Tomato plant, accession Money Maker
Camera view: tilt-top (135 deg); turntable rotation: 180 degrees
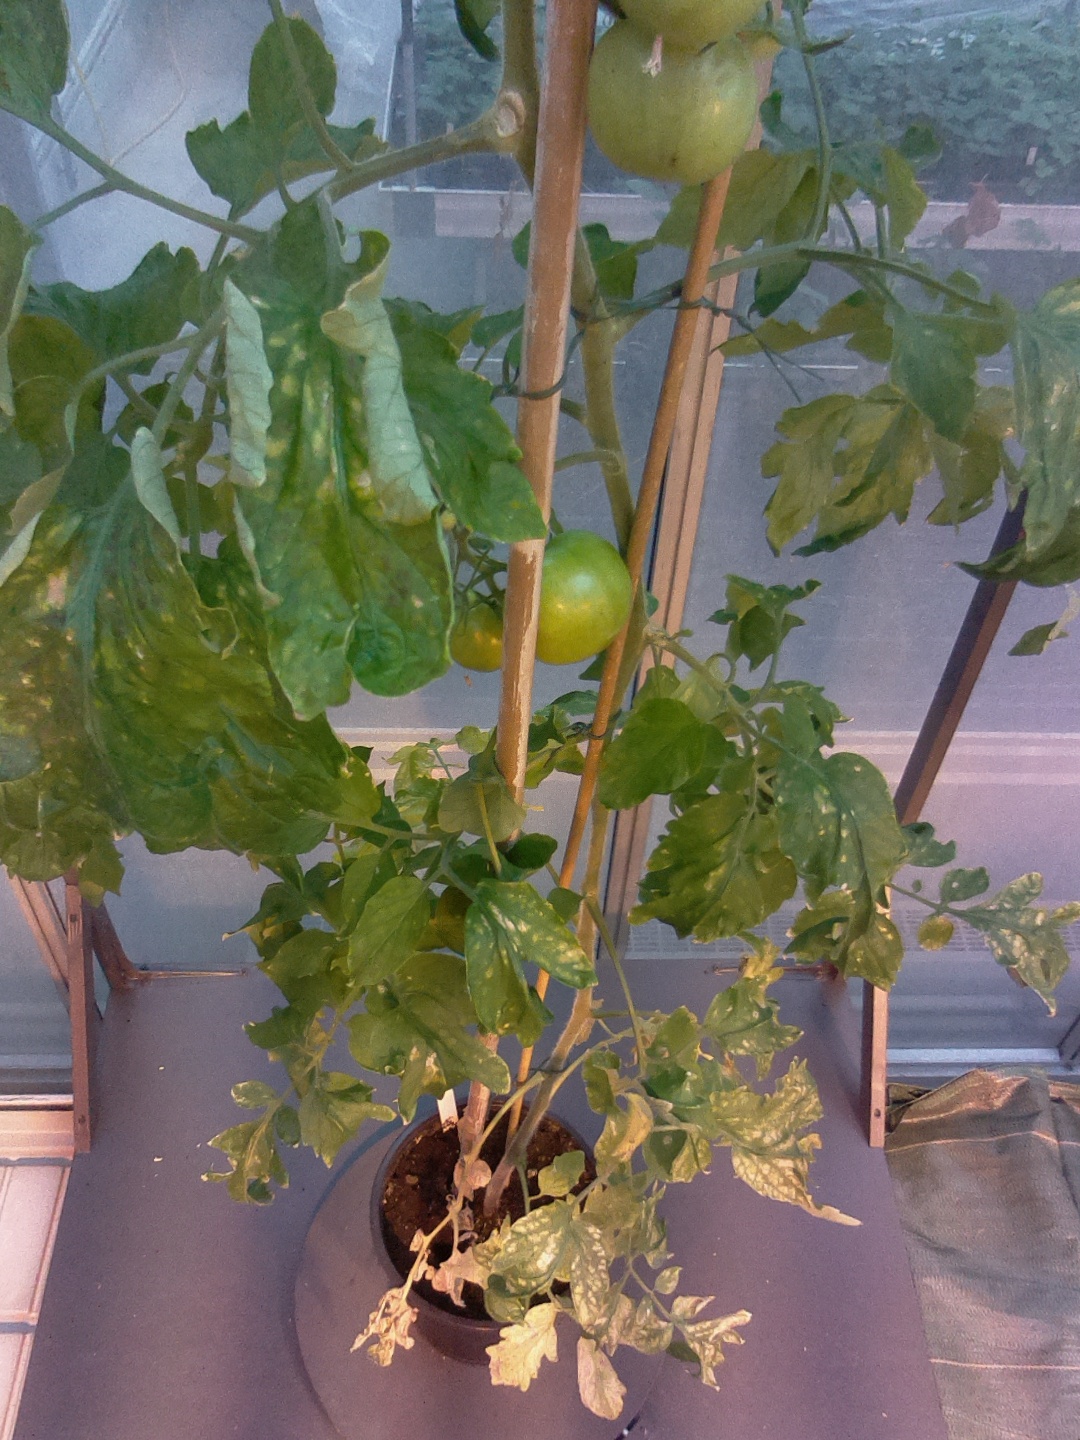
BBCH growth stage 76: 60%-70% of final fruit size